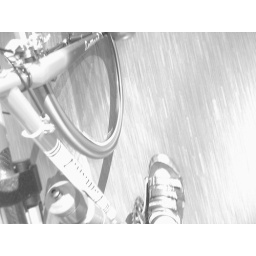
better in black and white